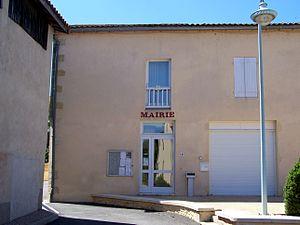
Mairie de Bourdelles (Gironde, France)
Bourdelles est une commune du Sud-Ouest de la France, située dans le département de la Gironde en région Nouvelle-Aquitaine.